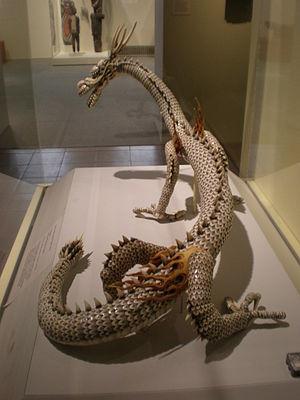
Dragon articulé, période Meiji, Métal, ivoire et perles
Les monstres sont très répandus au cinéma. En voici une liste non exhaustive accompagnée de l'indication de quelques films dans lesquels ils exercent leurs talents :